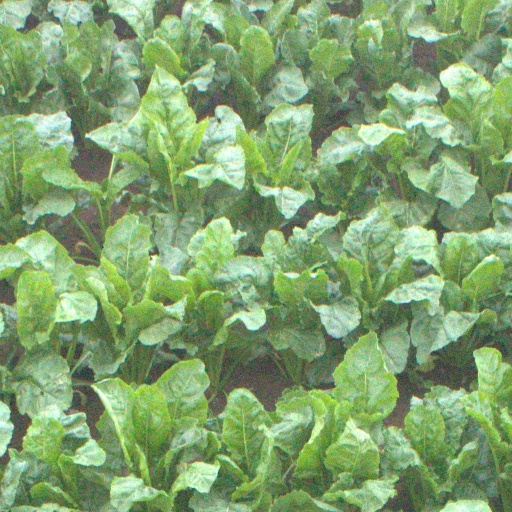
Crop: sugar beet